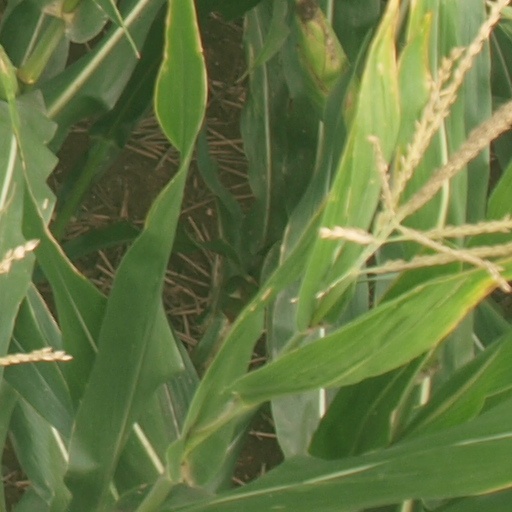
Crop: maize; corn